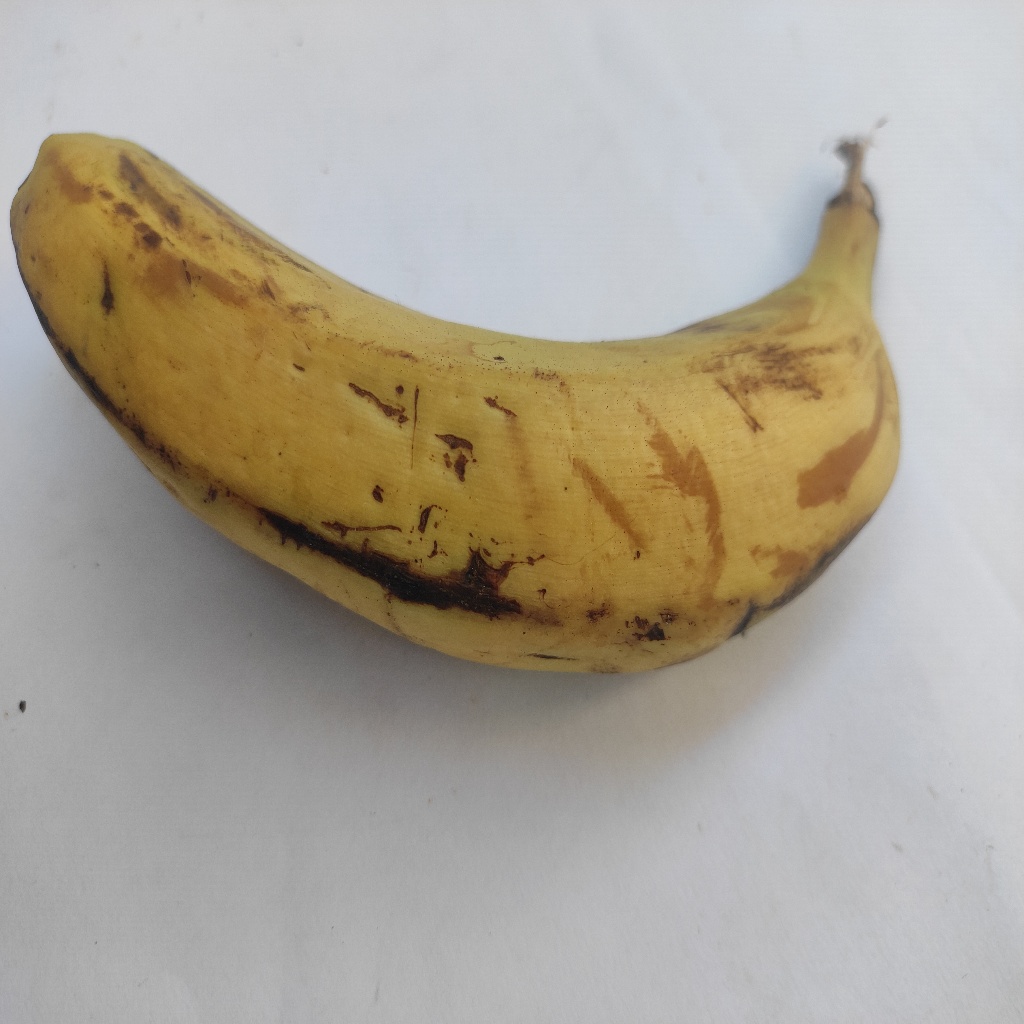
Crop: banana
Quality class: Class_A